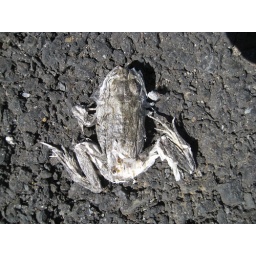
apparently there are frogs in the green water